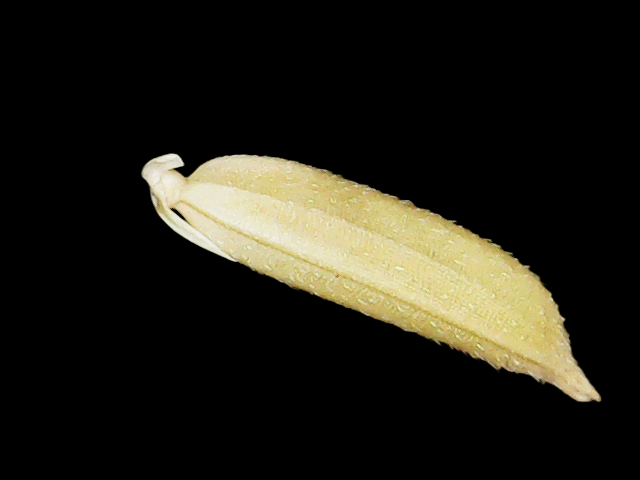
Rice variety: Binadhan25